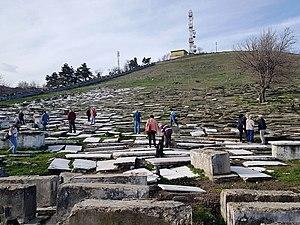
Bitola est une municipalité et une ville du sud-ouest de la Macédoine du Nord. La municipalité comptait 93 585 habitants en 2002 et couvre 422 km². La ville en elle-même comptait alors 74 550 habitants, le reste de la population étant réparti dans les villages alentour.
La présence de Juifs à Bitola ou Monastir remonte à l'Antiquité ; la ville a ainsi abrité l'une des plus anciennes communautés juives de Macédoine jusqu'à la Seconde guerre mondiale.